Sport in Astana

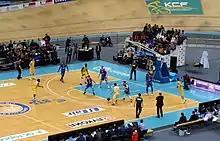
BC Astana - BC Azovmash VTB United League game in 2014.

The Astana Pro Team of the UCI World Tour, founded in 2006 to develop the brand "Astana" in the international sporting arena. The team is one of the most successful teams of recent years, winning several grand tours. The BC Astana of the VTB United League and the National Basketball League is the only basketball team in Astana. They are most crowned basketball team in Kazakhstan with 3 National Basketball League titles and 4 National Basketball Cups. Their home arena is the Saryarka Velodrome, which is mainly used for track cycling events. The Saryarka Velodrome hosted the UCI Track Cycling World Cup stage in 2011. The Astana Arlans are an amateur boxing team competing in the World Series of Boxing. Arlans became champions in the third edition of WSB in 2013. The Astana Presidential Sports Club was founded in 2012, to combine the main sports teams in Astana. The organization supported by Sovereign Wealth Fund Samruk-Kazyna. The 2011 Asian Winter Games were partly held in the capital. The Alau Ice Palace is annually hosts the ISU Speed Skating World Cup. The President's Cup tennis tournament annually held at the National Tennis Center Daulet. In 2014, Astana will open the National Paralympics Training Center for paralympic athletes in Kazakhstan. Although bandy is the only team sport in which Kazakhstan has brought home World Championship medals, it has just started to be played again in Astana. The city has organised both national championships for youth in rink bandy and in regular bandy for adults. After having been based in both Almaty and Oral, the seat of Kazakhstan Bandy Federation is now the in capital.